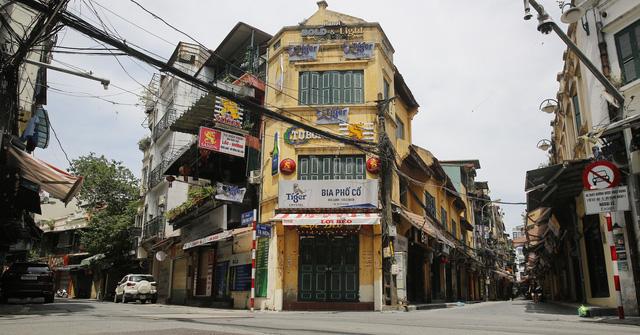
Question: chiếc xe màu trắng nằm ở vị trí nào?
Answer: chiếc xe nằm trên con đường bên trái